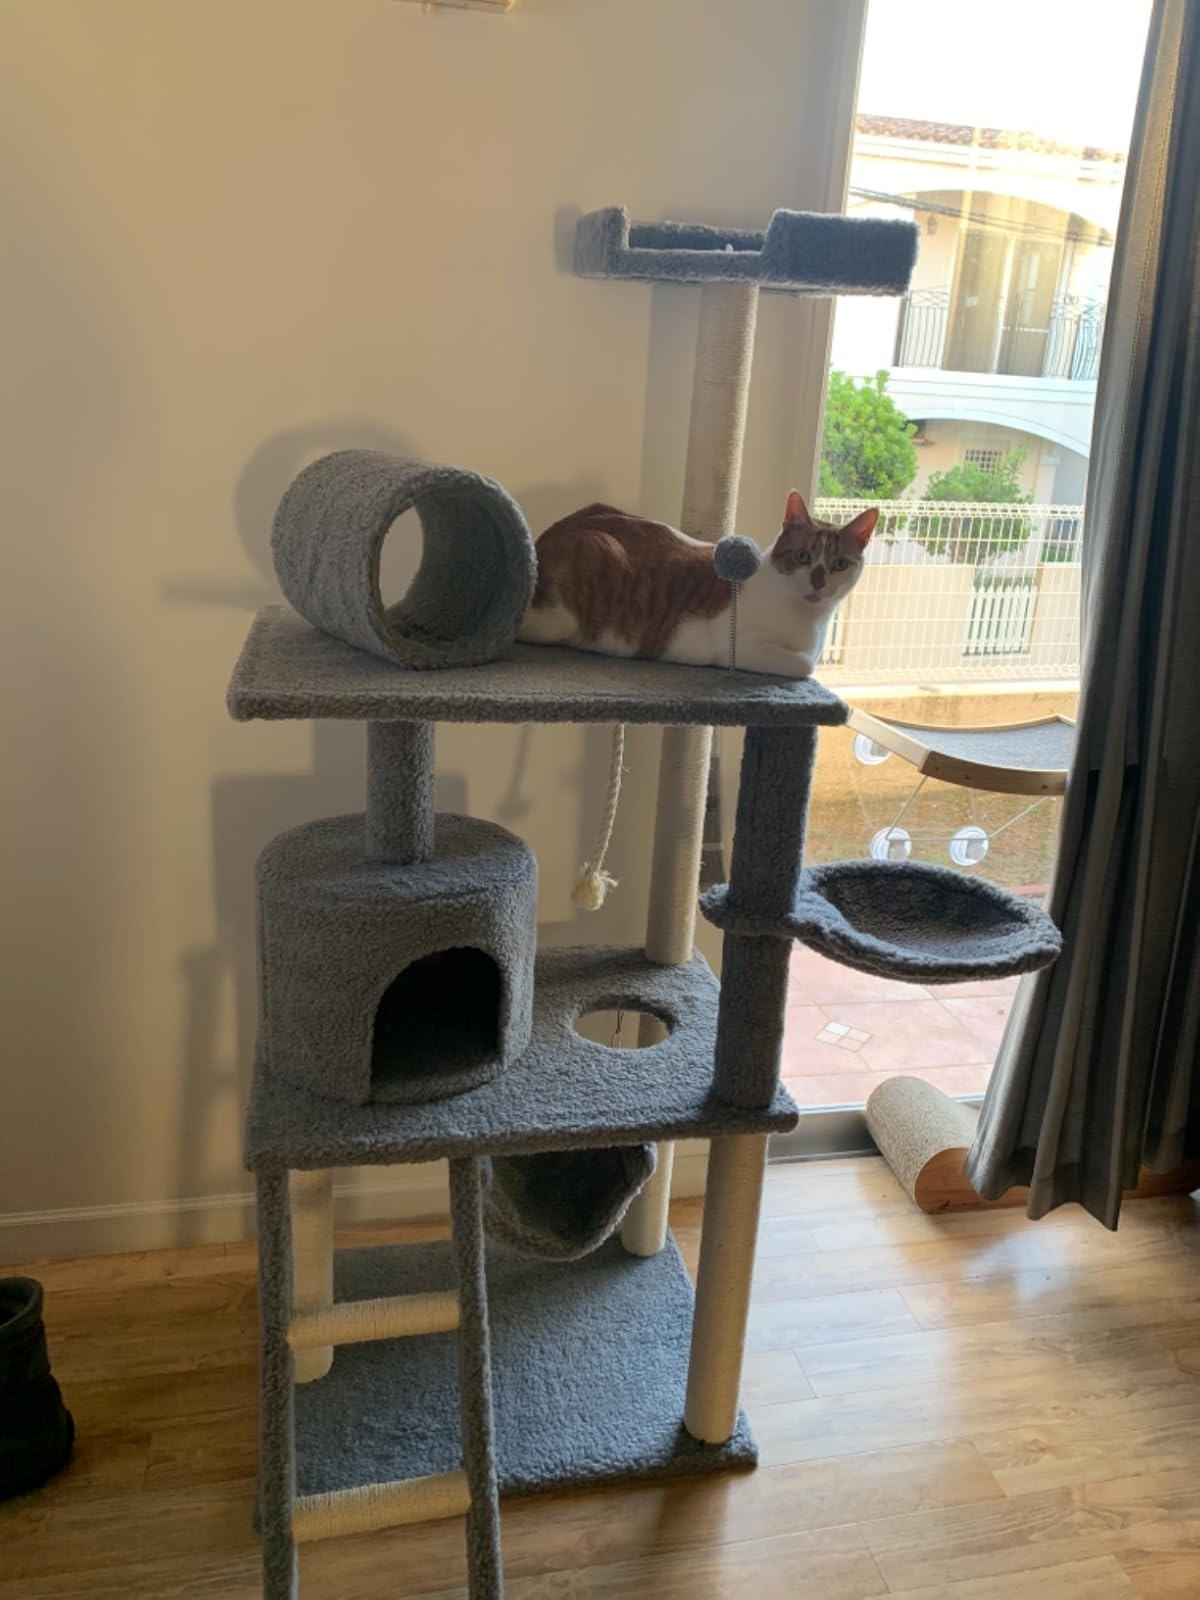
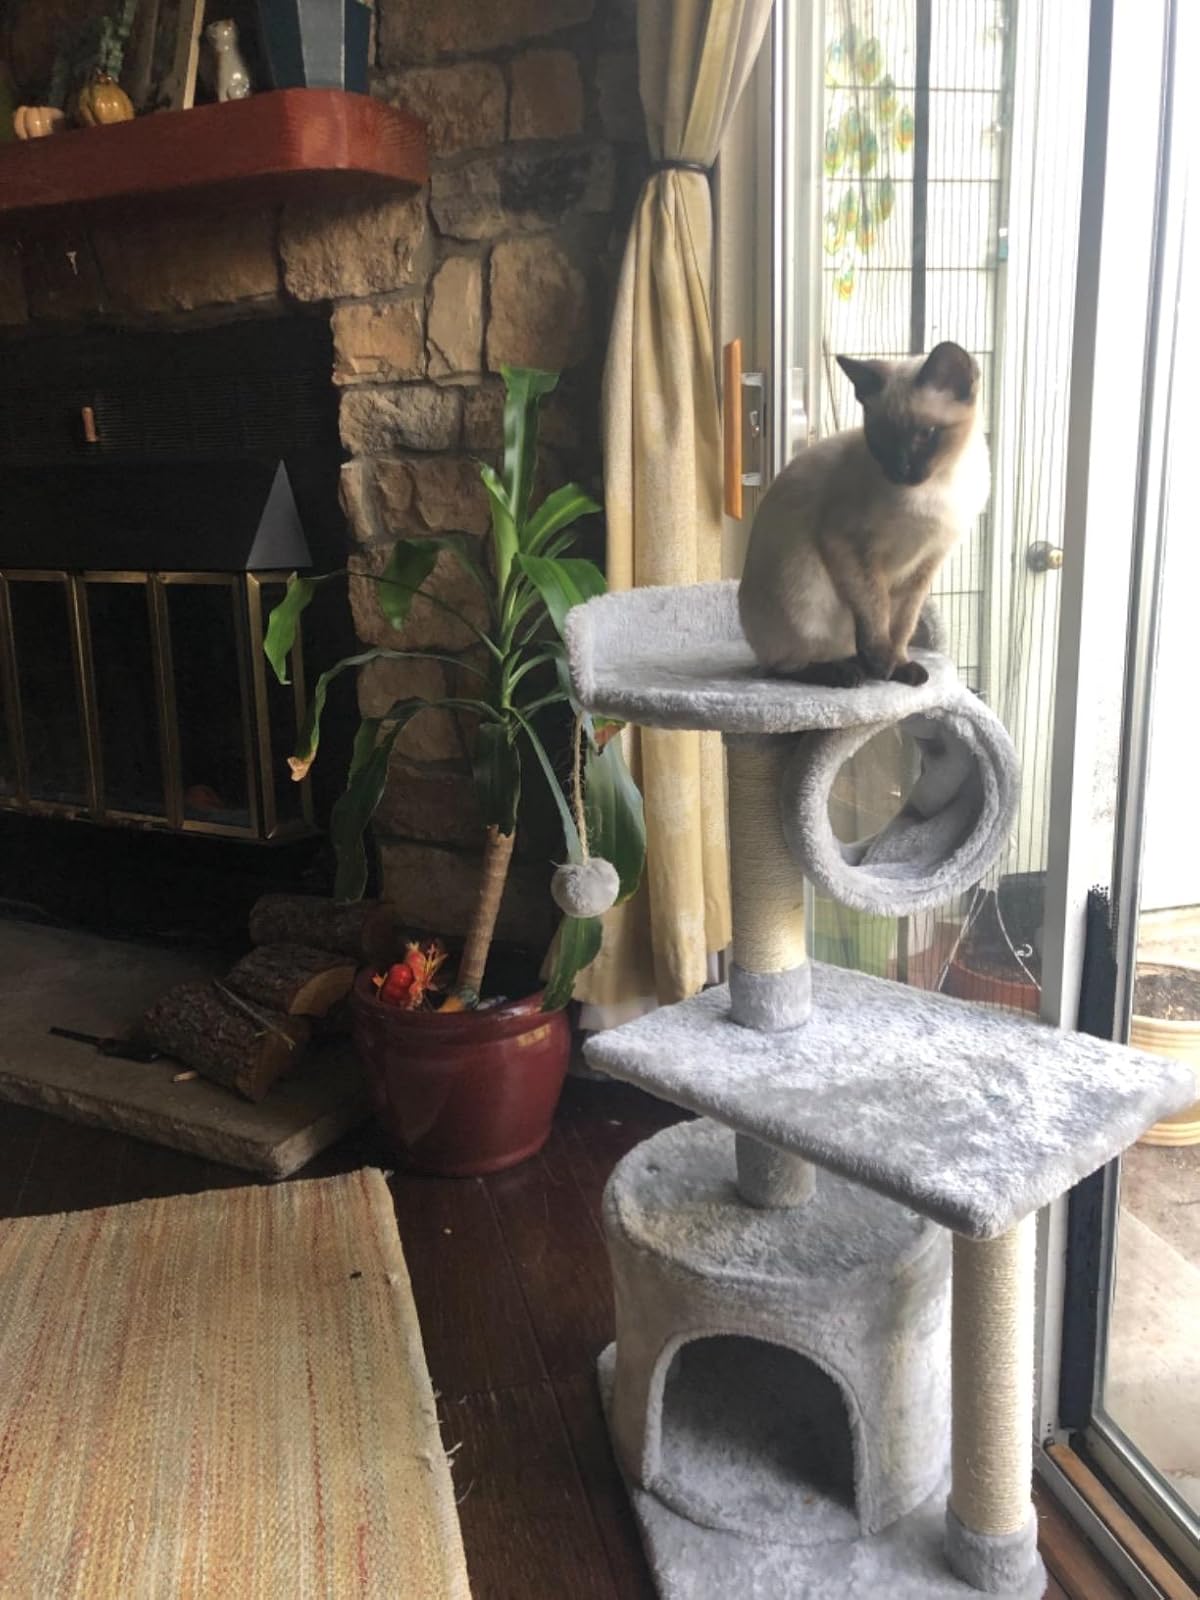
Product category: items_cat tree
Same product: no